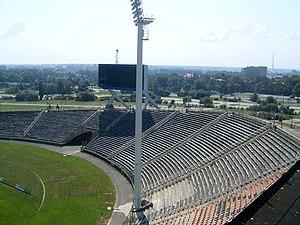
Le stade du Zagłębie Lubin est un stade polonais de football situé à Lubin. Reconstruit en 2009, il accueille les matches du Zagłębie Lubin et peut recevoir 16 068 personnes.